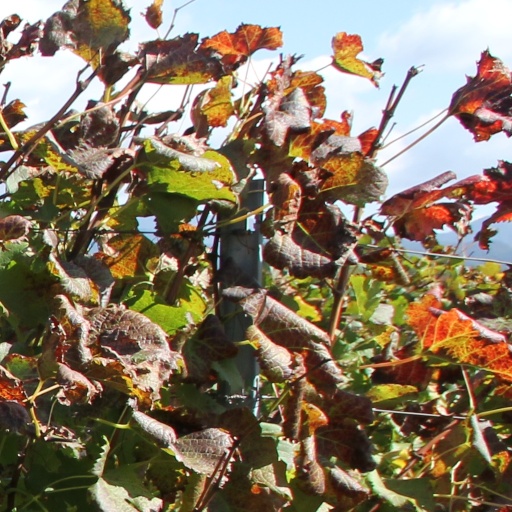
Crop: grape